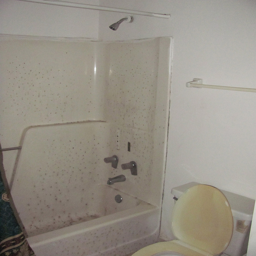
A bathroom has a dirty white shower in it and a stained looking toilet.
a white bathroom with a shower and a toilet
A bath and a toilet in a small room.
A dirty one piece but and shower and a yellowish toilet with open seat.
A view of a bathroom consisting of a toilet and a shower stall.